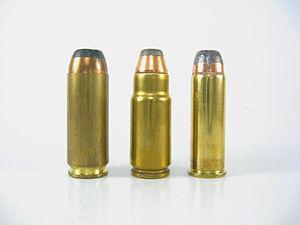
Le .440 Cor-Bon est une cartouche pour arme de poing de gros calibre. La société Cor-Bon a produit la balle de calibre en 1998. Bien qu’elle ressemble davantage à un .357 SIG, cette cartouche a été conçue après avoir été encollée d’une cartouche existante, la .50 AE pour accepter une balle de calibre .44.